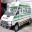
Label: ambulance